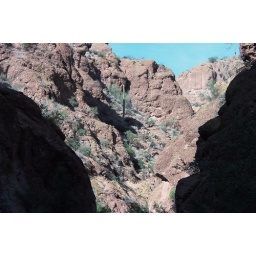
Not knowing what the canyon walls would look like around any given corner makes this an especially fun trail.